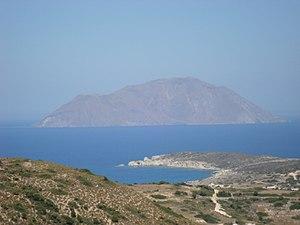
Andimilos, est une île grecque inhabitée dans l'archipel des Cyclades en Mer Égée. Elle se trouve à environ 20 km à vol d'oiseau au nord-ouest du port de Milos, a une longueur de 4 km et une largeur de 3 km pour une superficie de 8 km².